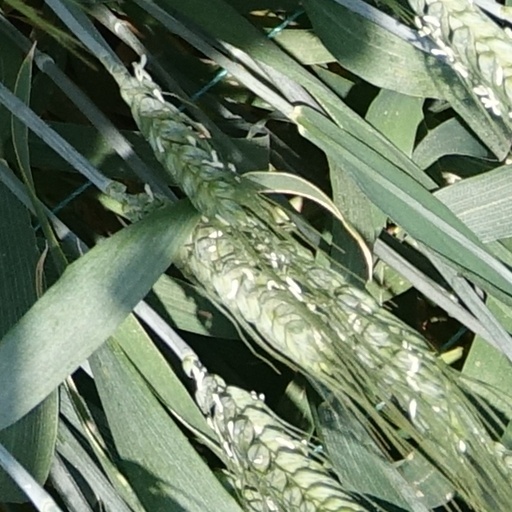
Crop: wheat